Kenny Lofton

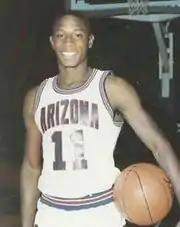
Lofton as a member of the Arizona Wildcats men's basketball team, "circa "1987

Lofton accepted a scholarship from the University of Arizona to play college basketball for the Arizona Wildcats. For the Wildcats, Lofton was the backup point guard (to Craig McMillan and Steve Kerr) on a team that made it to the Final Four of the 1988 NCAA Division I men's basketball tournament. He was the starting point guard the following year when the Wildcats made it to the Sweet Sixteen. Lofton is one of only two men to play in a college basketball Final Four (1988) and an MLB World Series. (The other is fellow East Chicago Washington High School alumnus Tim Stoddard.) He left as the Wildcats' leader in career steals (a record eventually broken). "In strength and agility drills, he just killed it. He's a guy who could have played pro football or basketball or baseball," said former Wildcats teammate Bruce Fraser.